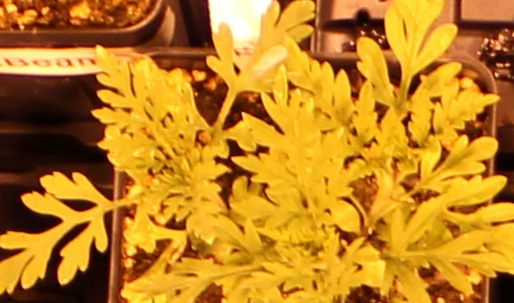
Label: Ragweed